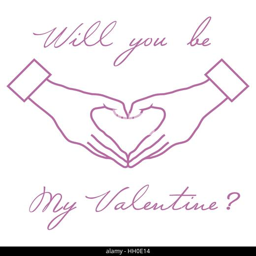
cute vector illustration : hand making a heart shape .